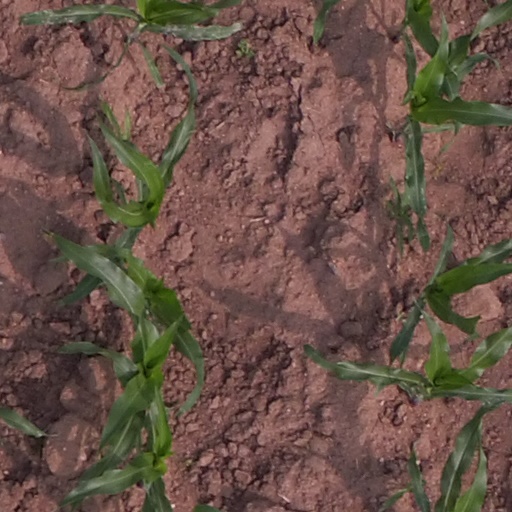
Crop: maize; corn